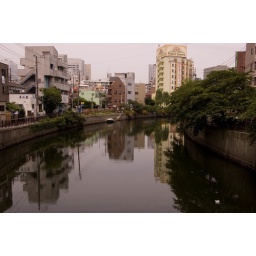
some yellow flowers are blooming along the river above the boat.